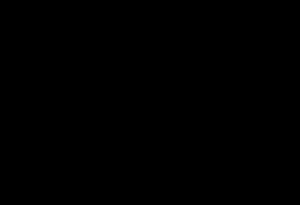
Acesulfam K
Den kemiske struktur for Acesulfam K
Acesulfam K er et kunstigt sødemiddel, der ikke har nogen fysiologisk brændværdi og sælges med navne som Sunett og Sweet One. Det har E-nummer E950 og blev opdaget ved et tilfælde i 1967.